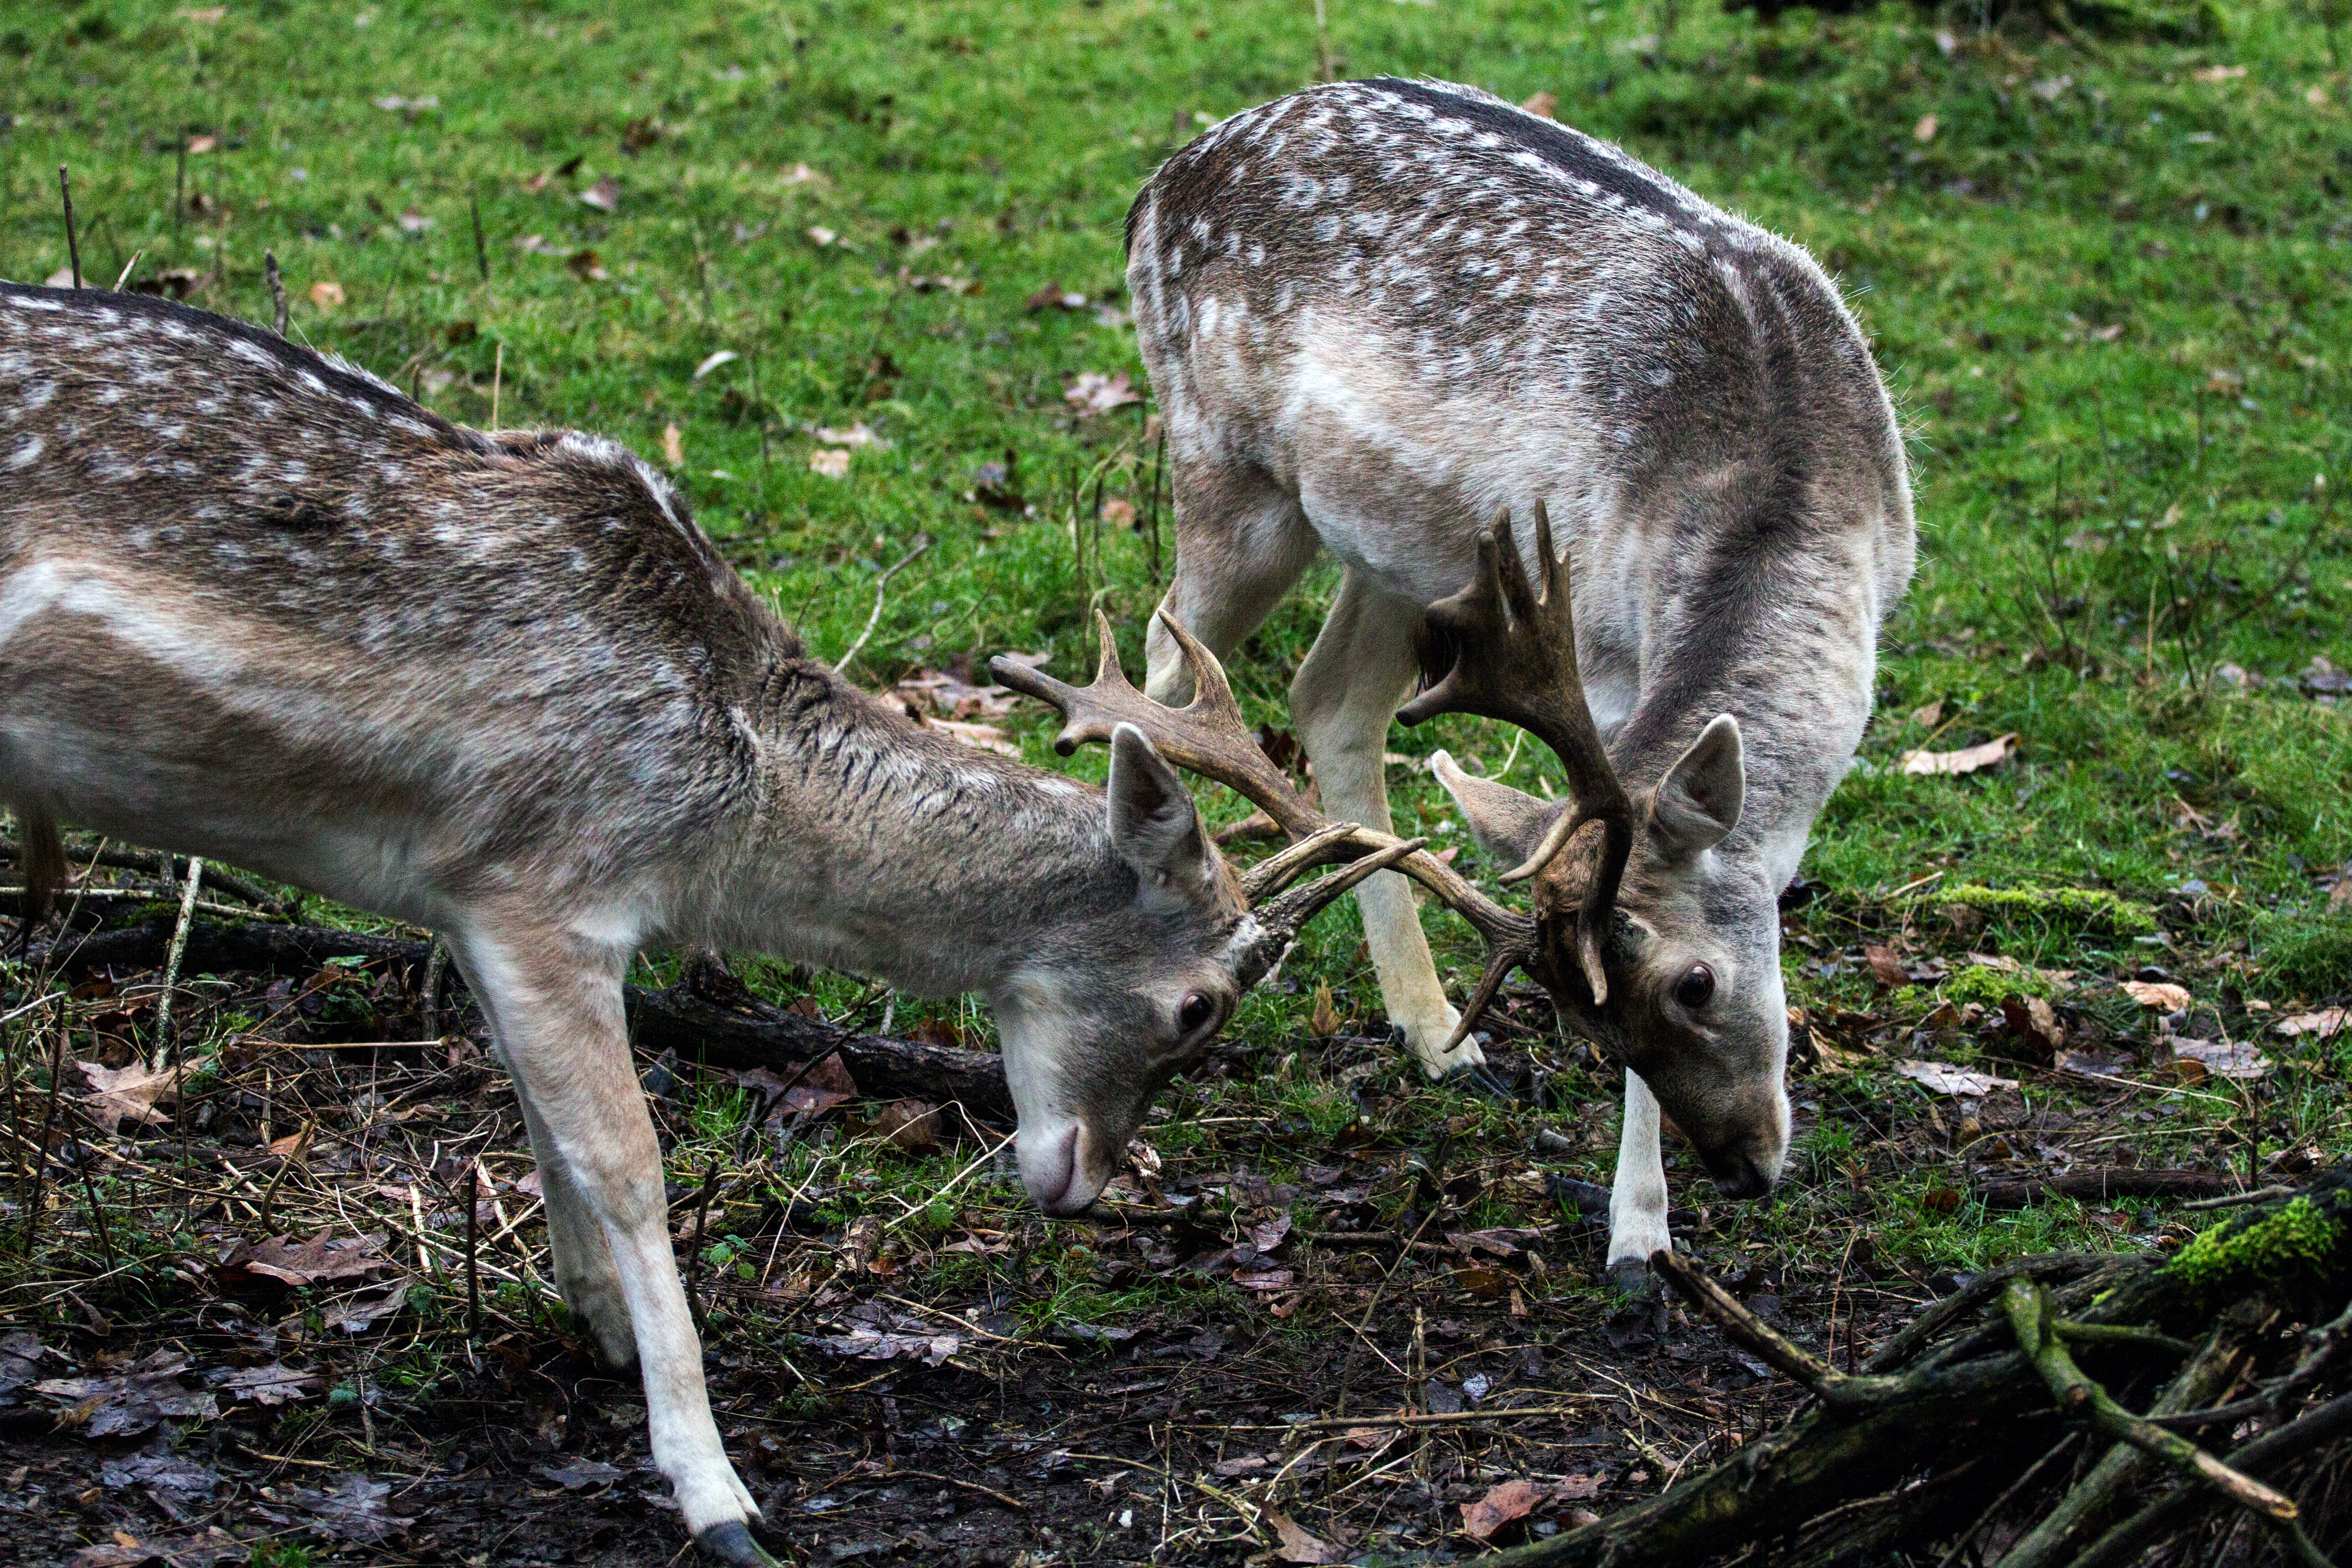
forest, wildlife, deer, zoo, mammal, fauna, vertebrate, hirsch, fallow deer, white tailed deer